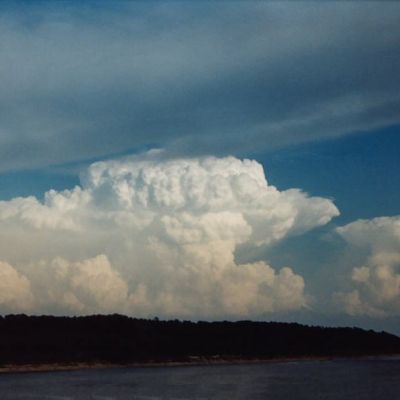
Cloud type: Cumulonimbus (Cb)